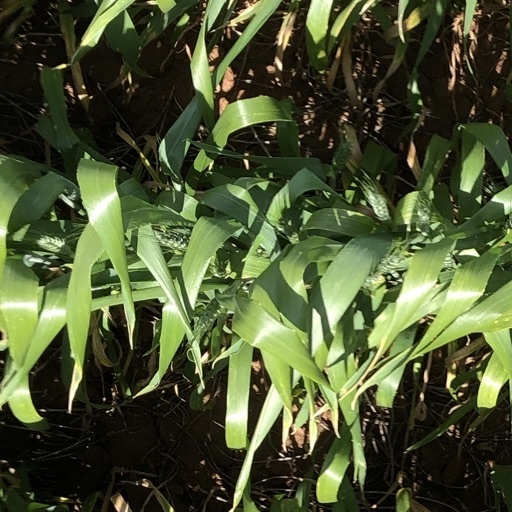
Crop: wheat